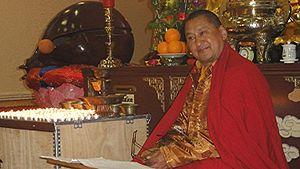
Le Vénérable Lama Tharchin Rinpoché
"Drikung Kagyu ou Drigung Kagyu est l’une des huit lignées dites « mineures » de la tradition Kagyüpa du bouddhisme tibétain. Ici, les lignées ""majeures"" désignent celles établies par les disciples de Gampopa tandis que les lignées ""mineures"" font référence à celles fondées par les disciples de Phagmodrupa, l'un des trois disciples principaux de Gampopa - lui-même disciple de Milarépa. Parmi les huit lignées mineures, seuls les Taglung Kagyu, Drukpa Kagyu et Drikung Kagyu existent encore aujourd'hui, au XXIᵉ siècle, comme lignées indépendantes.